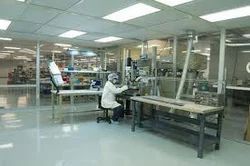
Label: Clean_Room_Equipment